Eccles Pike Fell Race

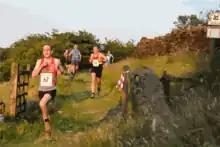

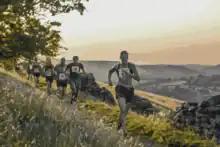

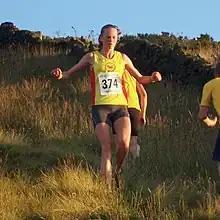
Olivia Bush setting a women's record in 2011

Eccles Pike is one of the oldest fell races in the country, and has a history going back over 100 years. Its start date is not known, but from 1910 a small cup was awarded to the winner, and the race venue would alternate between the nearby villages of Chinley and Buxworth each year. In the 1920s, the race became part of the Summer Garden Fete each June, and a larger silver cup was presented to the winner. The cup was first won in 1928 by Pat Campbell, the international steeplechaser from nearby Chapel-en-le-Frith; he went on to win the race three years in succession.